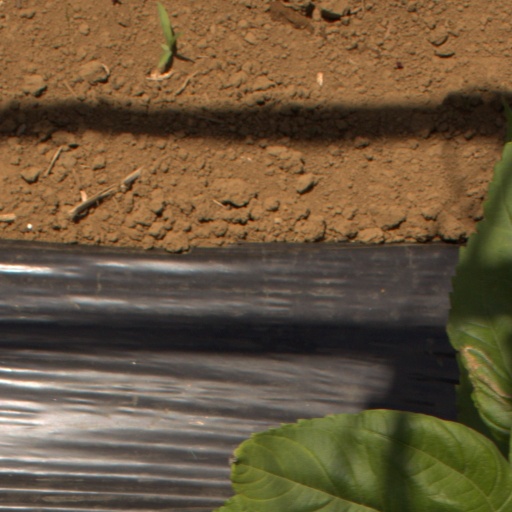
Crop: Jerusalem artichoke